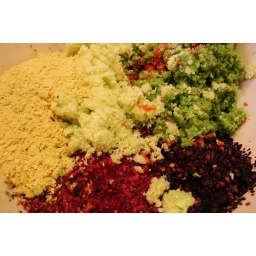
First few veggies tossed in the huge bread bowl I use to mix Sam's cakes